Erwin Junker

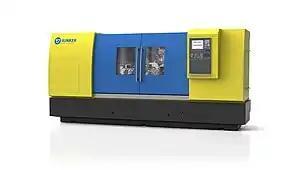
Machine with Quickpoint

Even as a child, Erwin Junker had an exceptional talent for invention. Growing up in Nordrach, where, for example, replacement parts for his gramophone were not readily available, he simply built the parts himself. As of 2018, the Junker Group has filed over 80 patents, including groundbreaking technology for the grinding industry. Erwin Junker also holds the rights to his Quickpoint technology, invented in 1984, which aligns the abrasive wheel to the tool axis. With this new point grinding, it was possible to handle all possible contours in one setup in just a single clamping operation. The computer-controlled grinding wheel moves along the programmed contour with pinpoint accuracy and machines almost any material from plastic to carbide.